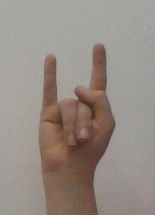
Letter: la